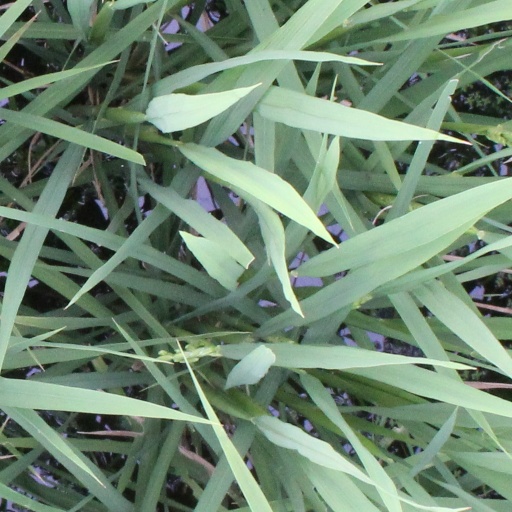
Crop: rice